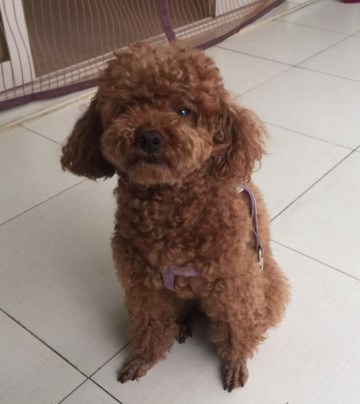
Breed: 7449-n000128-teddy